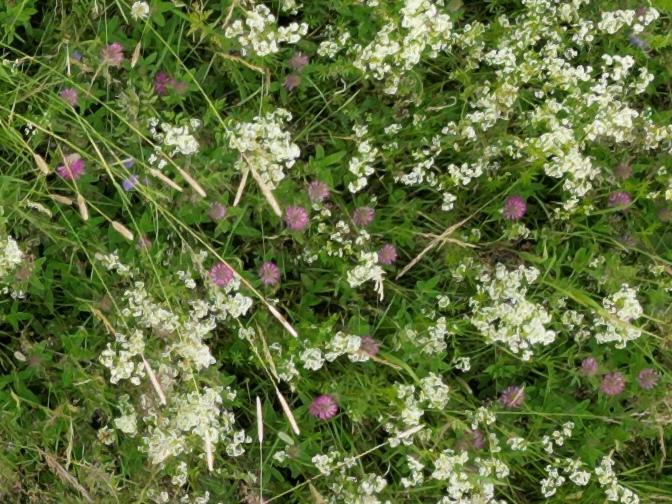
Flowers visible: yarrow flowers, yarrow flowers, yarrow flowers, yarrow flowers, yarrow flowers, yarrow flowers, yarrow flowers, yarrow flowers, yarrow flowers, yarrow flowers, yarrow flowers, yarrow flowers, yarrow flowers, yarrow flowers, yarrow flowers